Juno (mythology)

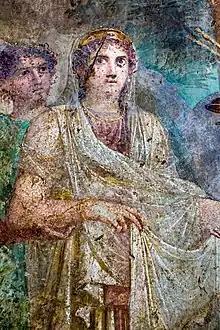
Juno-Hera, antique fresco from Pompeii

Juno's own warlike aspect among the Romans is apparent in her attire. She was often shown armed and wearing a goatskin cloak. The traditional depiction of this warlike aspect was assimilated from the Greek goddess Athena, who bore a goatskin, or a goatskin shield, called the Aegis. Juno was also shown wearing a diadem.